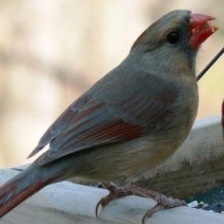
Species: NORTHERN CARDINAL
Scientific name: CARDINALIS CARDINALIS